Moreau Drive Historic District

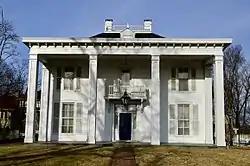
John C. Edwards House

Moreau Drive Historic District is a national historic district located at Jefferson City, Cole County, Missouri. It encompasses 252 contributing buildings and 3 contributing structures in a predominantly residential section of Jefferson City. The district developed between about 1847 and 1950, and includes representative examples of Tudor Revival, Colonial Revival, Bungalow / American Craftsman, and Modern Movement style architecture.